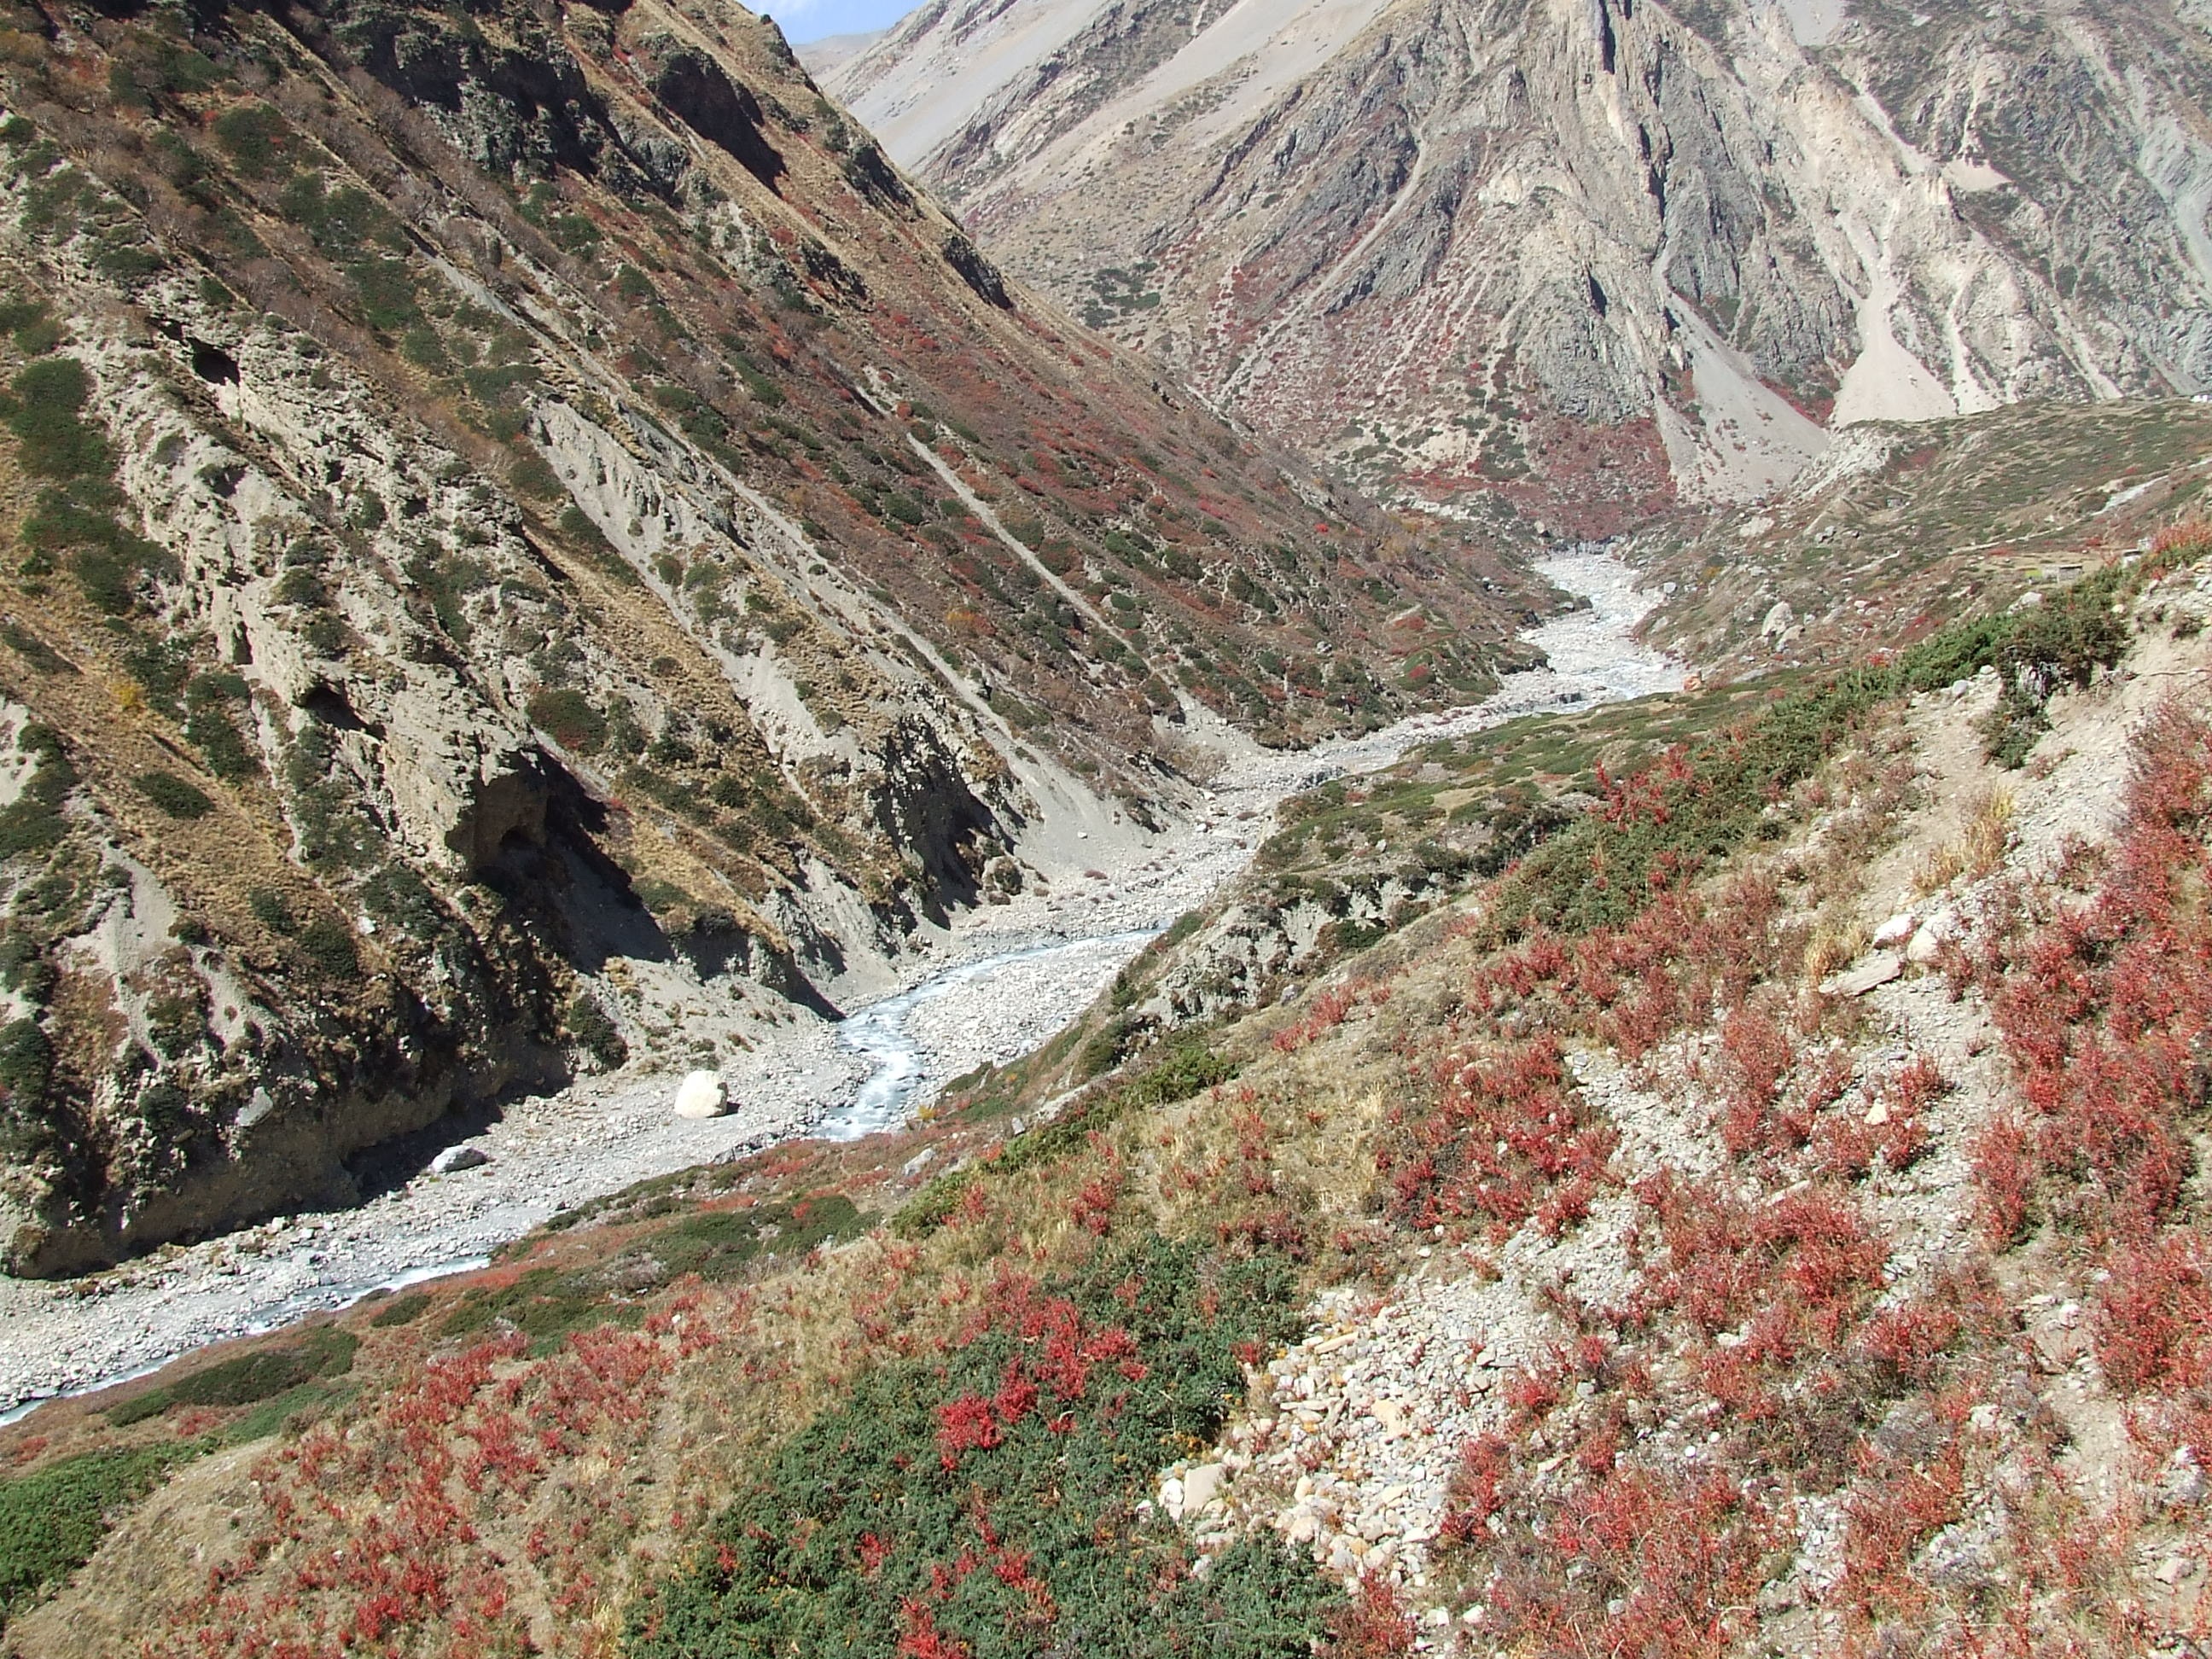
landscape, mountain, valley, mountain range, brook, color, canyon, ridge, nepal, geology, mountains, ravine, plateau, wadi, moraine, landform, mountain pass, geographical feature, geological phenomenon